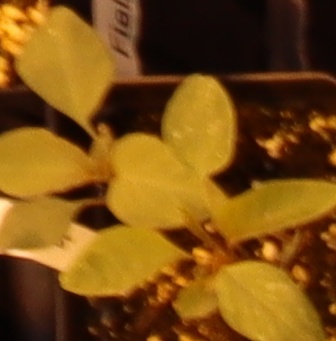
Label: Palmer Amaranth